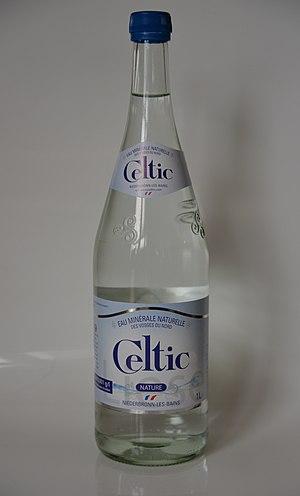
Voici une bouteille en verre de marque Celtic de Niederbronn-les-Bains.
Celtic est une marque d'eau minérale naturelle provenant de Niederbronn-les-Bains en Alsace, station thermale et cure d’air pur réputées, au cœur du Parc naturel régional des Vosges du Nord, territoire de 110 000 ha protégé et classé Réserve Mondiale de Biosphère depuis 1989.